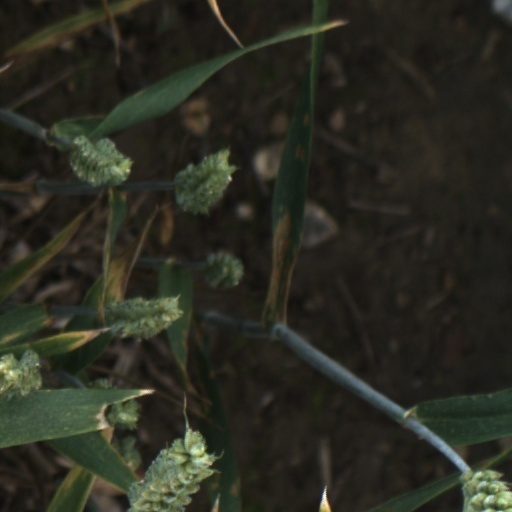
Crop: wheat